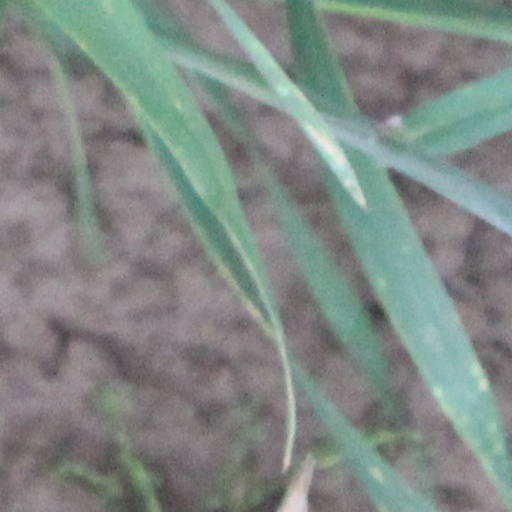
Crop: wheat